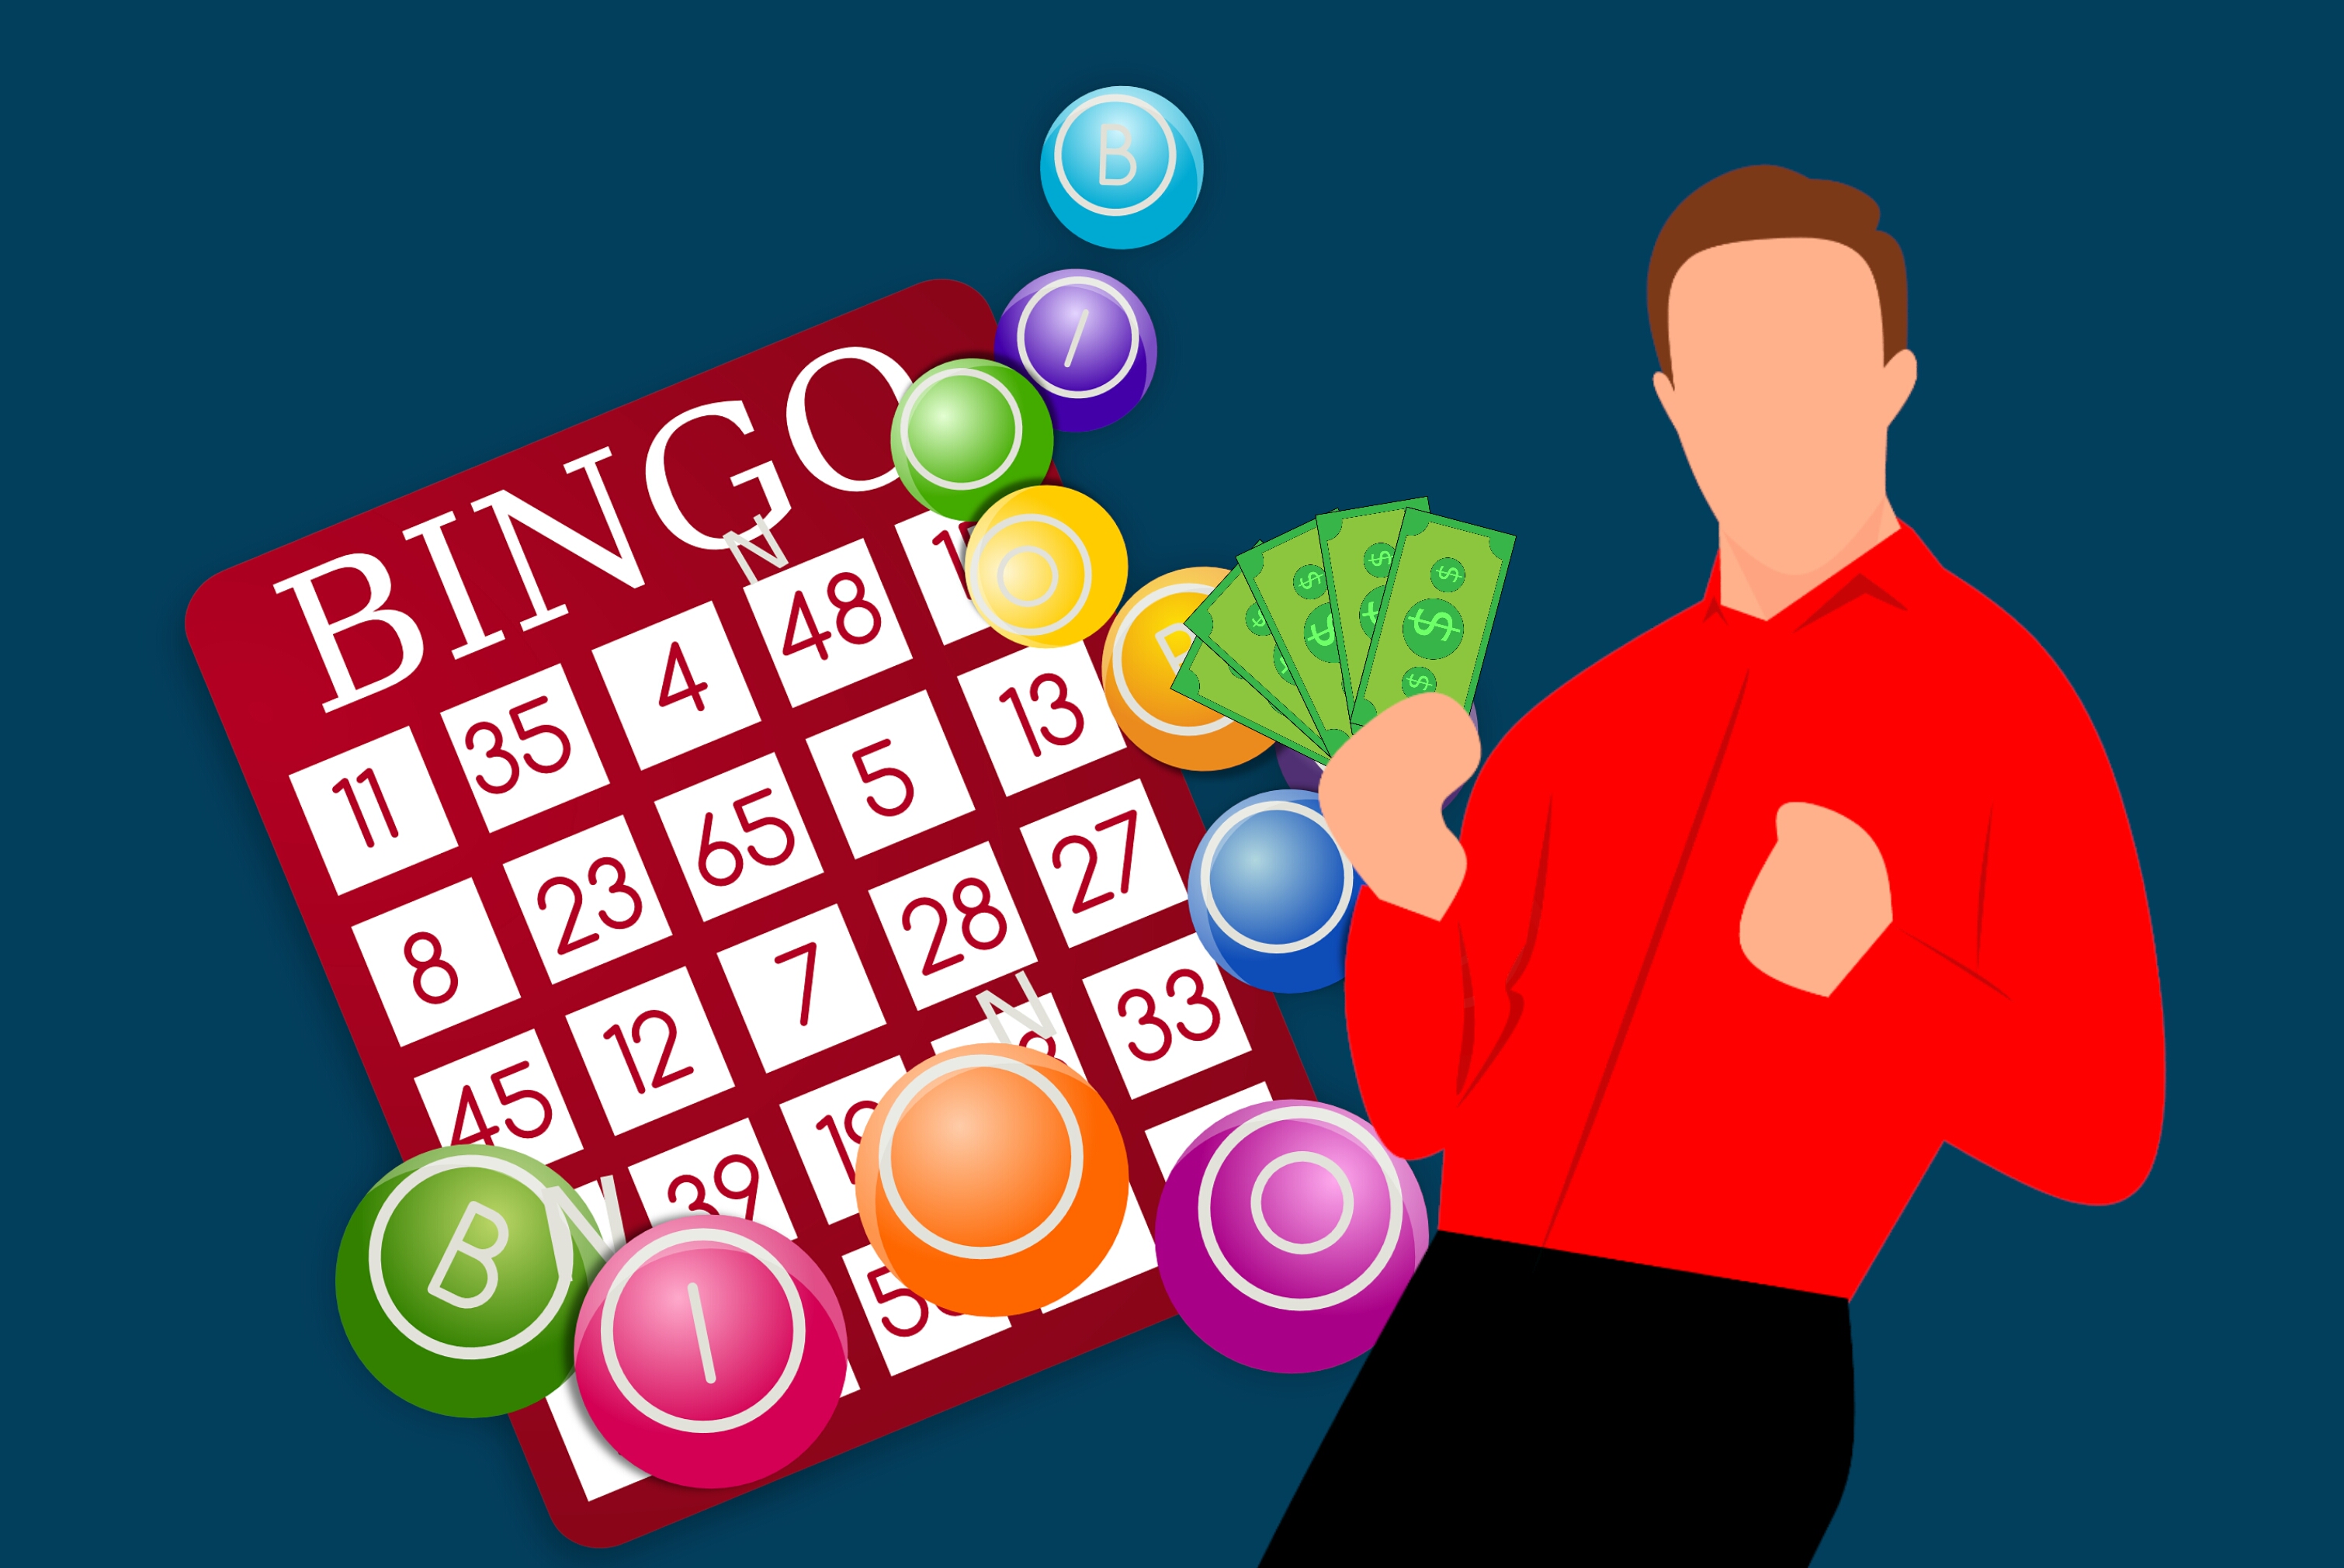
bingo, banknotes, winner, lottery, win, casino, money, cash, prize, guy, bonus, rich, arms, currency, dollar, earn, happy, entertainment, reward, success, text, product, games, technology, graphic design, illustration, play, human behavior, font, graphics, recreation, world